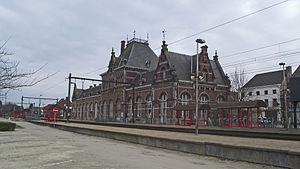
La gare de Péruwelz est une gare ferroviaire belge de la ligne 78, de Saint-Ghislain à Tournai, située à proximité du centre de la ville de Péruwelz dans la province de Hainaut en Région wallonne.